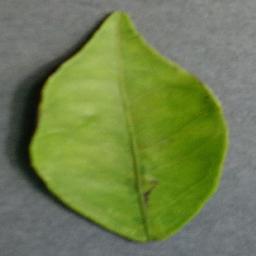
Label: Orange___Haunglongbing_(Citrus_greening)